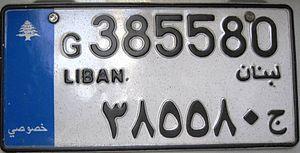
Les plaques d'immatriculation des véhicules libanais comportent le nom du pays, un nombre de trois à sept chiffres et une lettre repérant le centre immatriculateur.